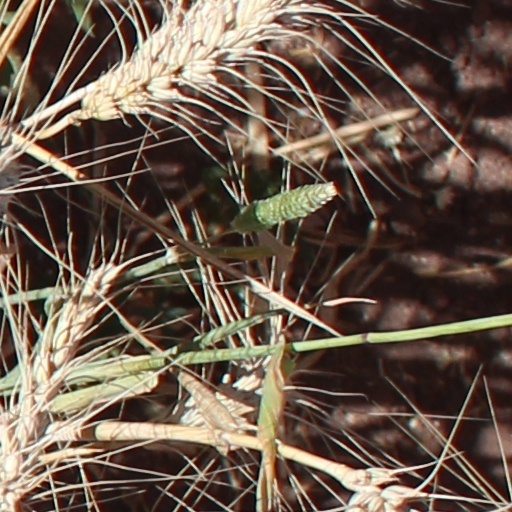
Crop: wheat